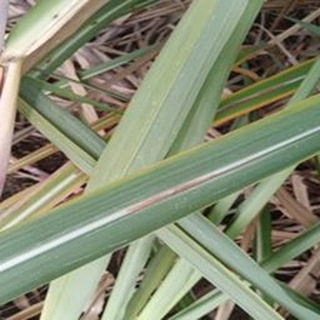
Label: sugarcane_red_rot